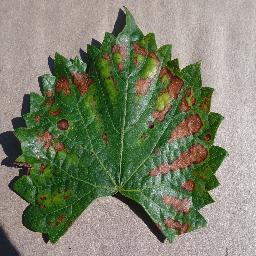
Label: Grape___Esca_(Black_Measles)